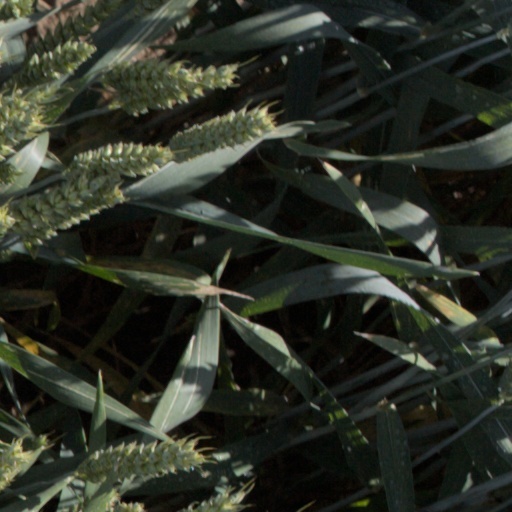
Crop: wheat